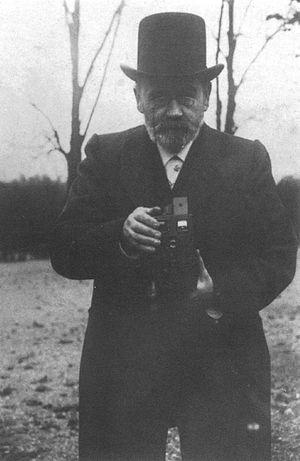
Émile Zola est un écrivain et journaliste français, né le 2 avril 1840 à Paris et mort le 29 septembre 1902 dans la même ville. Considéré comme le chef de file du naturalisme, c'est l'un des romanciers français les plus populaires, les plus publiés, traduits et commentés au monde. Ses romans ont connu de très nombreuses adaptations au cinéma et à la télévision.